Tim Wiese

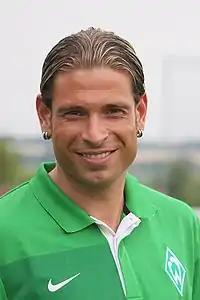
Wiese with Werder Bremen in 2009

Wiese moved to Werder Bremen in 2005 and was favoured to replace the aging Andreas Reinke, but tore his cruciate ligaments twice and missed the entire first part of the season. Following Reinke sustaining an injury in a match against VfB Stuttgart in February 2006, Wiese made his Bundesliga debut for Werder Bremen, and remained their first goalkeeper for the rest of the 2005–06 season.